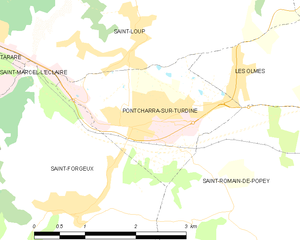
Carte des communes françaises